Wingtip device

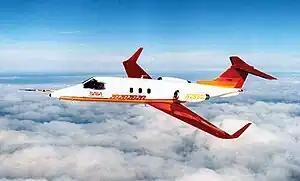
A Learjet 28/29, the first commercial aircraft with winglets

Richard T. Whitcomb, an engineer at NASA's Langley Research Center, further developed Hoerner's concept in response to the sharp increase in the cost of fuel after the 1973 oil crisis. With careful aeronautical design he showed that, for a given bending moment, a near-vertical winglet offers a greater drag reduction compared to a horizontal span extension. Whitcomb was the first to realize a net benefit in drag reduction by careful design to keep profile drag to a minimum.